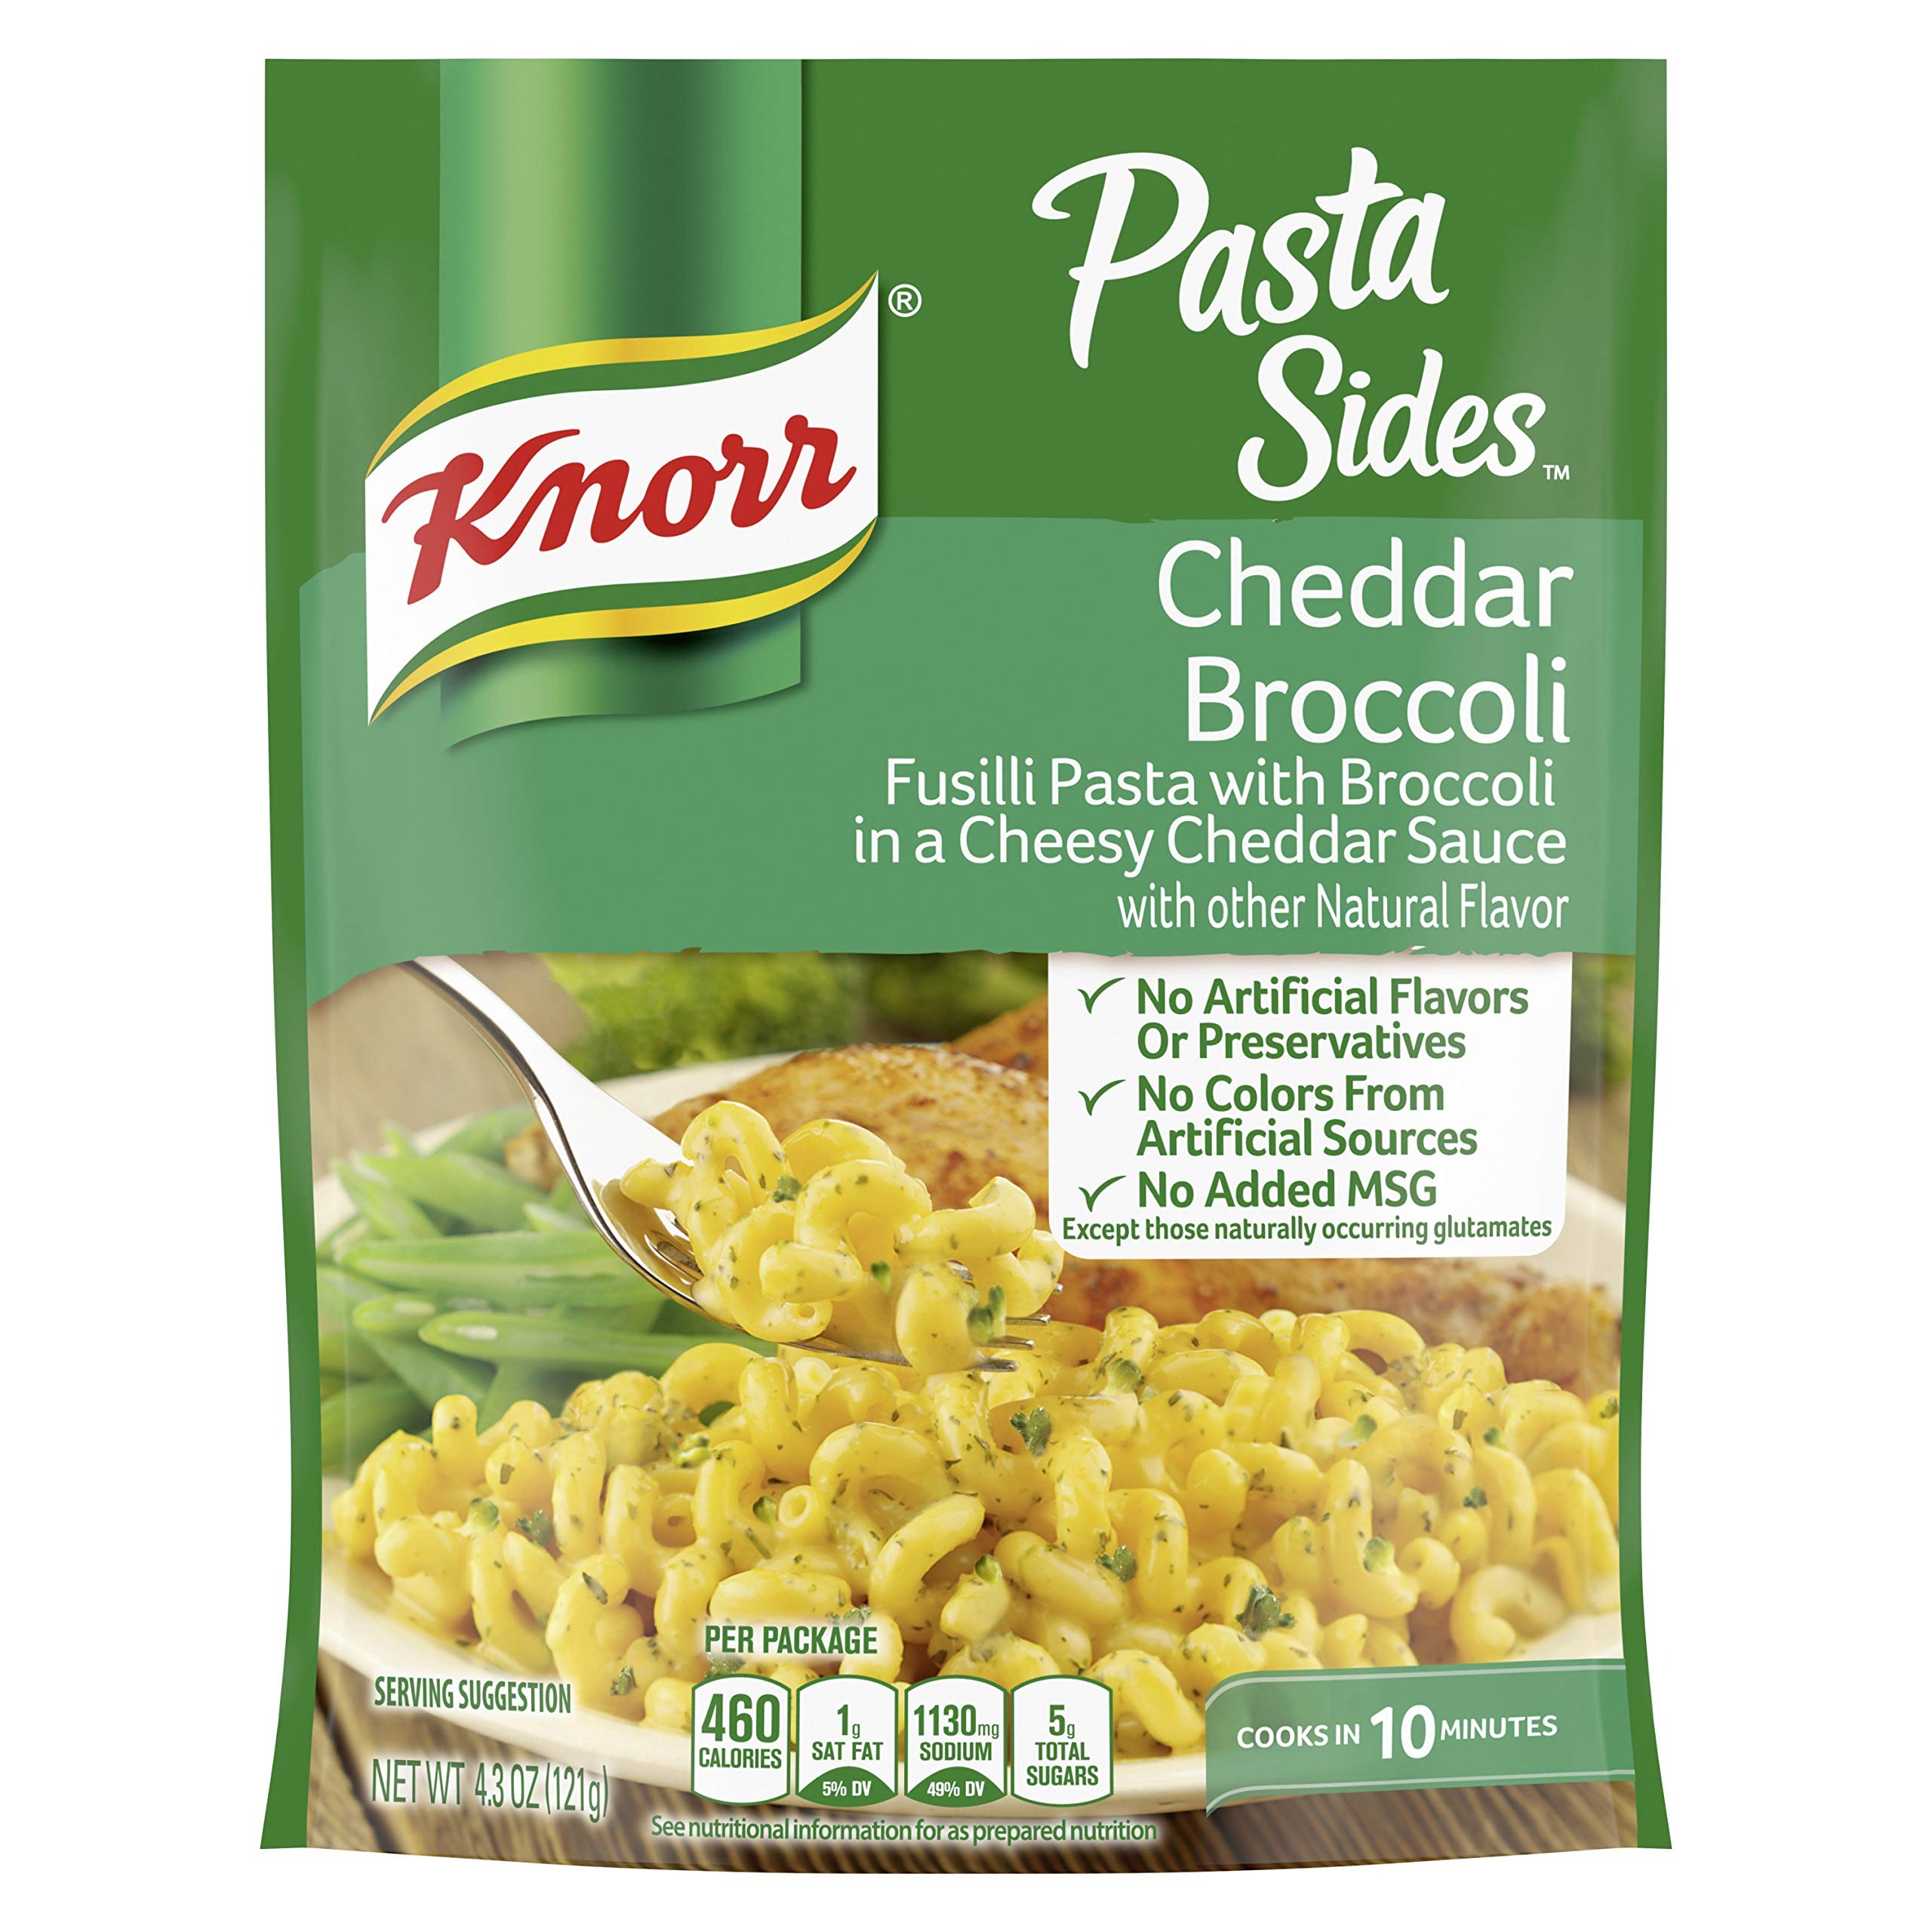
Item Name: Knorr Pasta Sides for a Delicious Easy Meal Cheddar Broccoli No Artificial Flavors 4.3 oz
Bullet Point 1: Knorr Pasta Sides Cheddar Broccoli Pasta is a pasta side dish that enhances meals with amazing flavor.
Bullet Point 2: Cheddar Broccoli Pasta Sides deliciously combines broccoli florets and fusilli pasta with a creamy, cheddar cheese sauce.
Bullet Point 3: This Cheddar Broccoli pasta contains no artificial flavors or preservatives.
Bullet Point 4: Knorr Pasta Sides are quick and easy to prepare — Cheddar Broccoli cooks in just 7 minutes.
Bullet Point 5: You can easily prepare Knorr pasta dishes on the stove or in a microwave.
Value: 4.3
Unit: Ounce

Price: 1.29